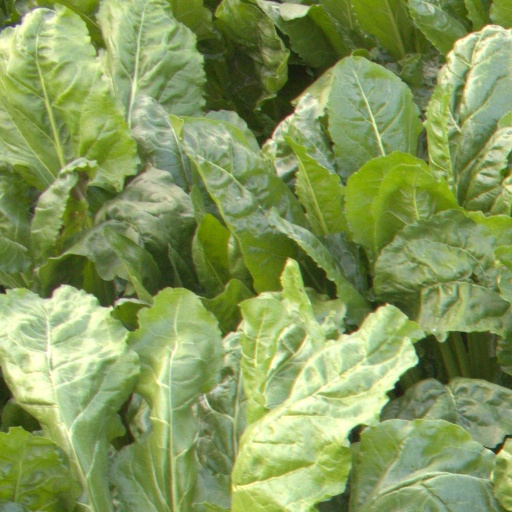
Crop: sugar beet